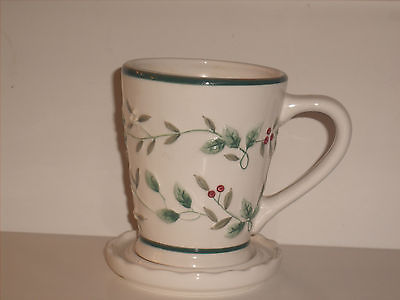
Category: mug